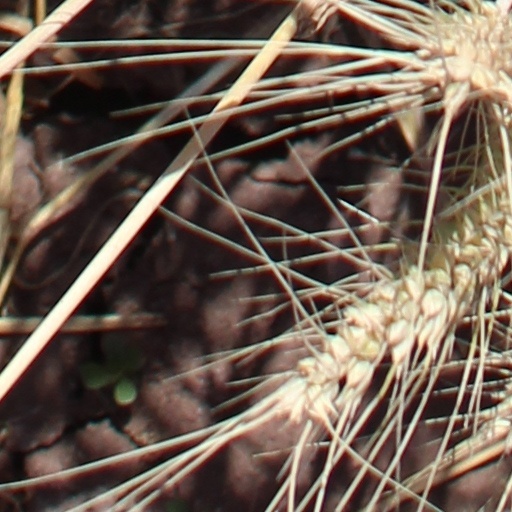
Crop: wheat